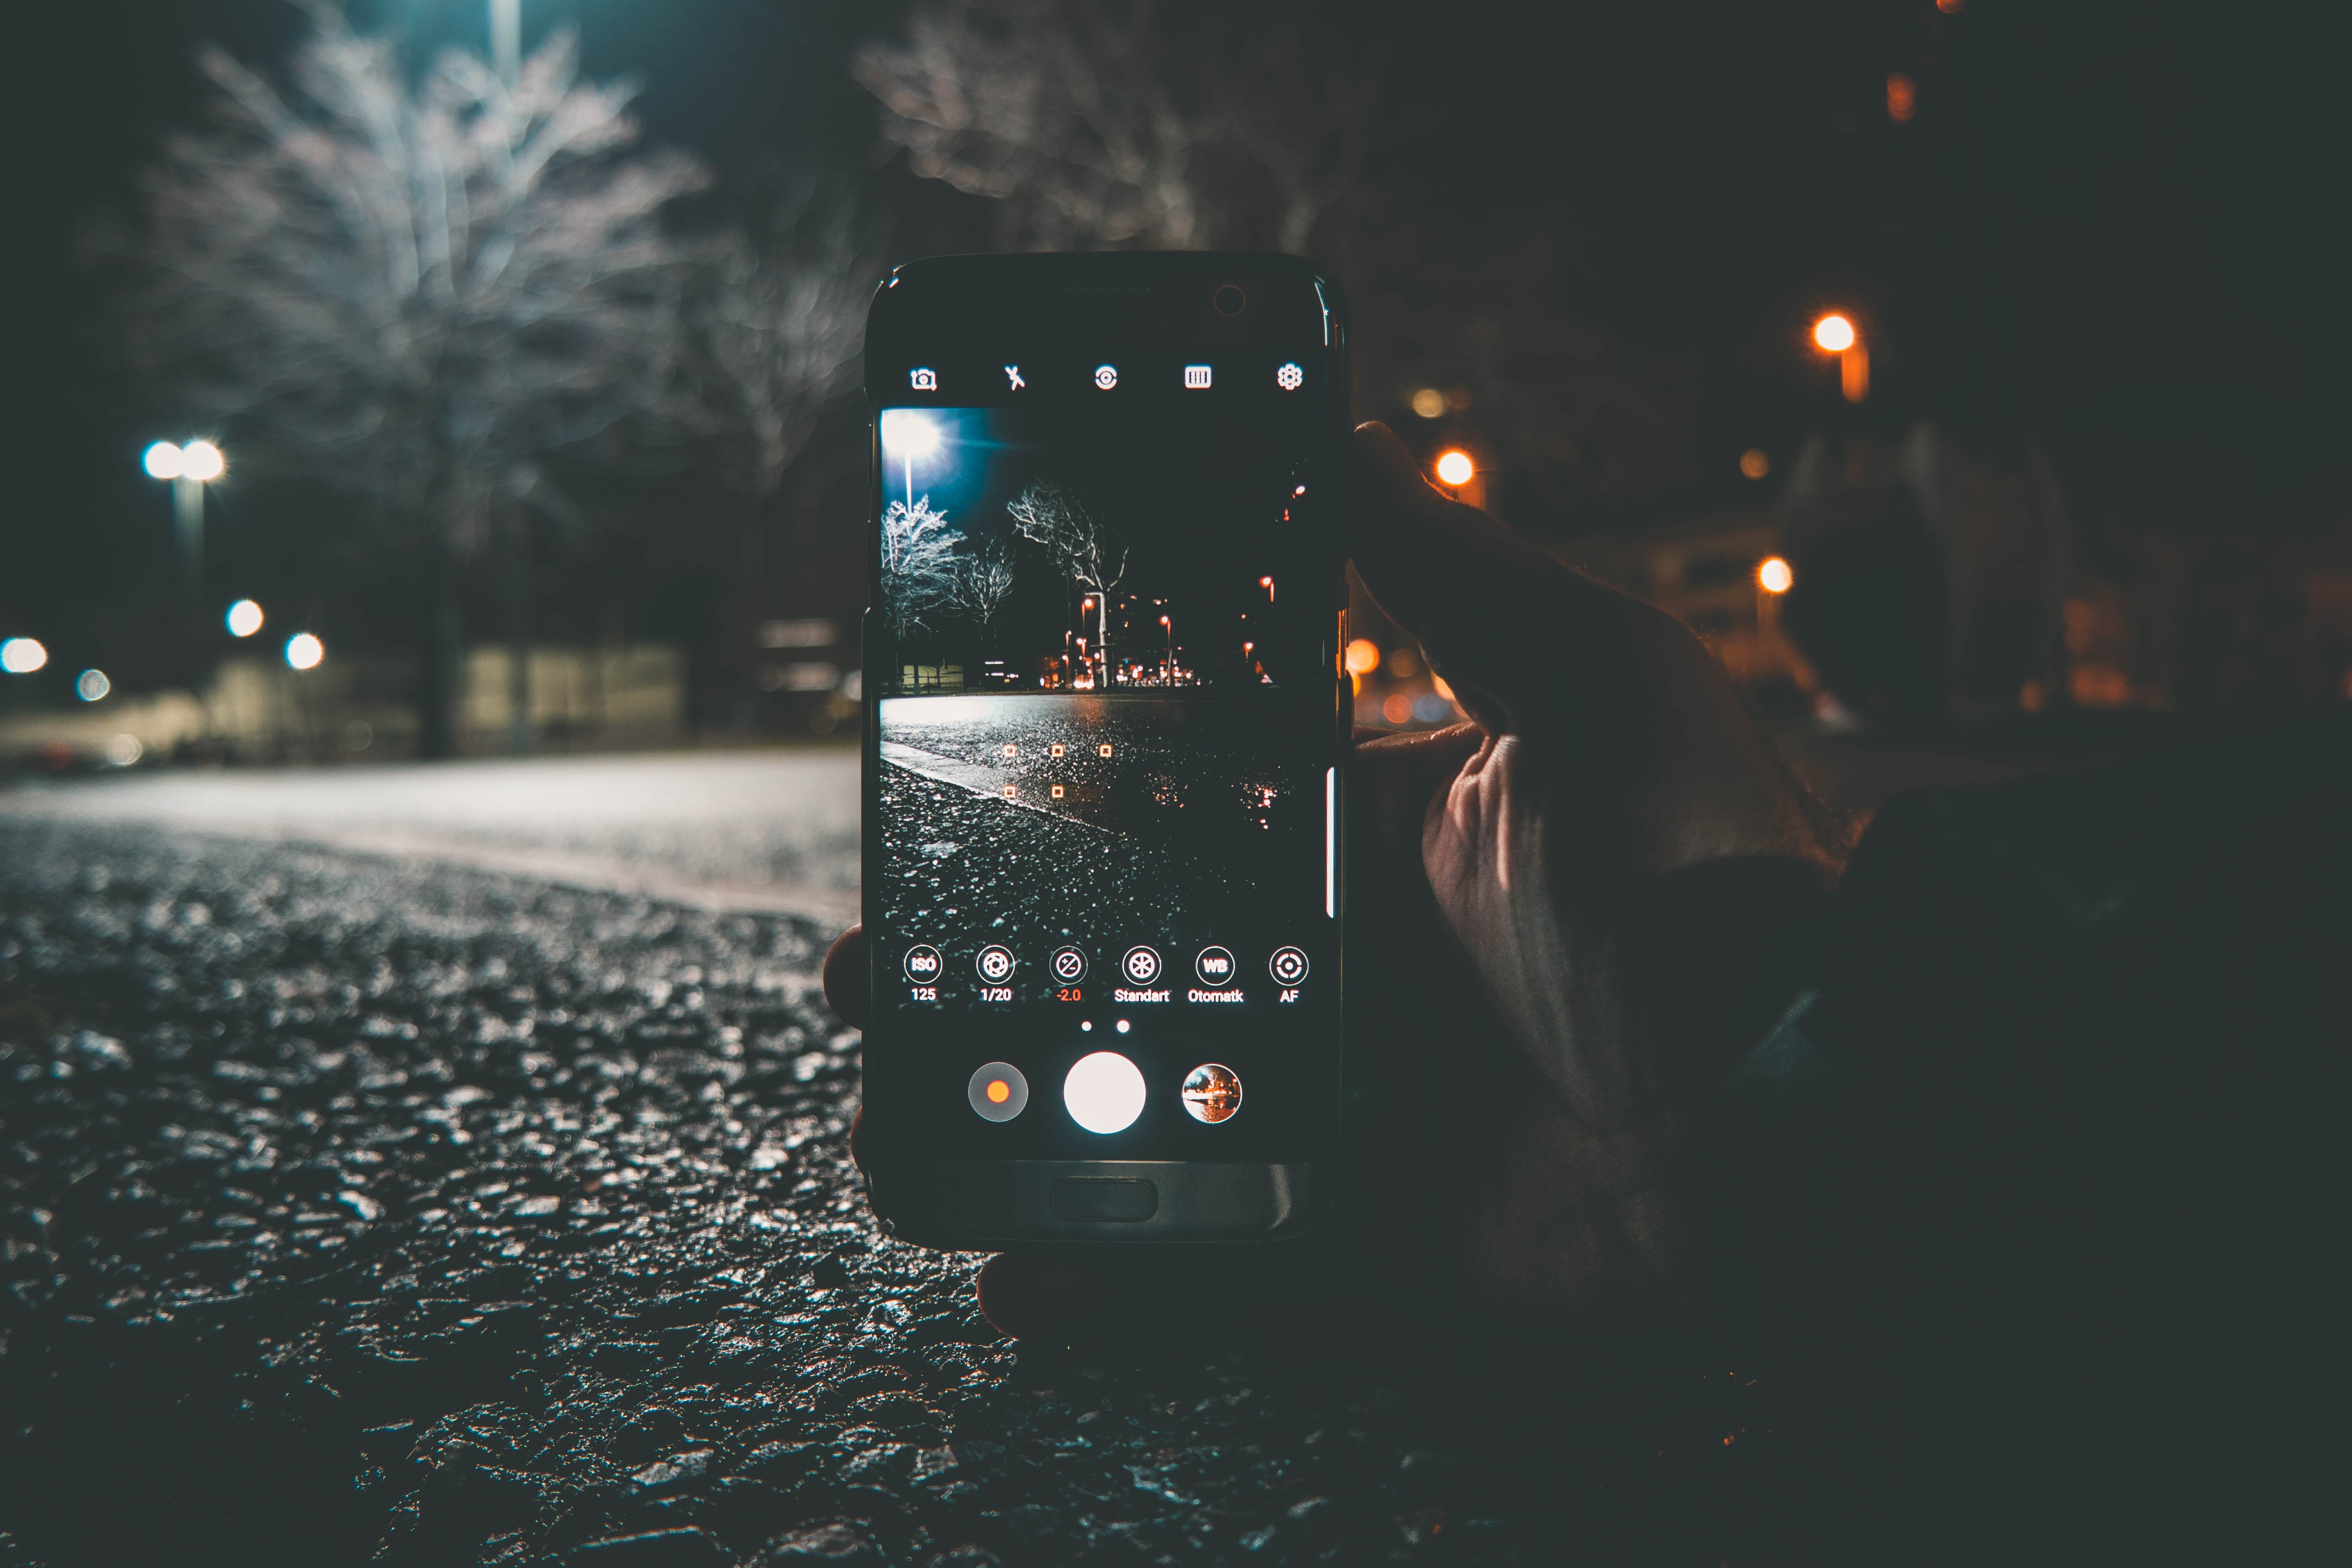
light, night, sky, water, darkness, tree, font, photography, midnight, city, cloud, street, road, winter, street light